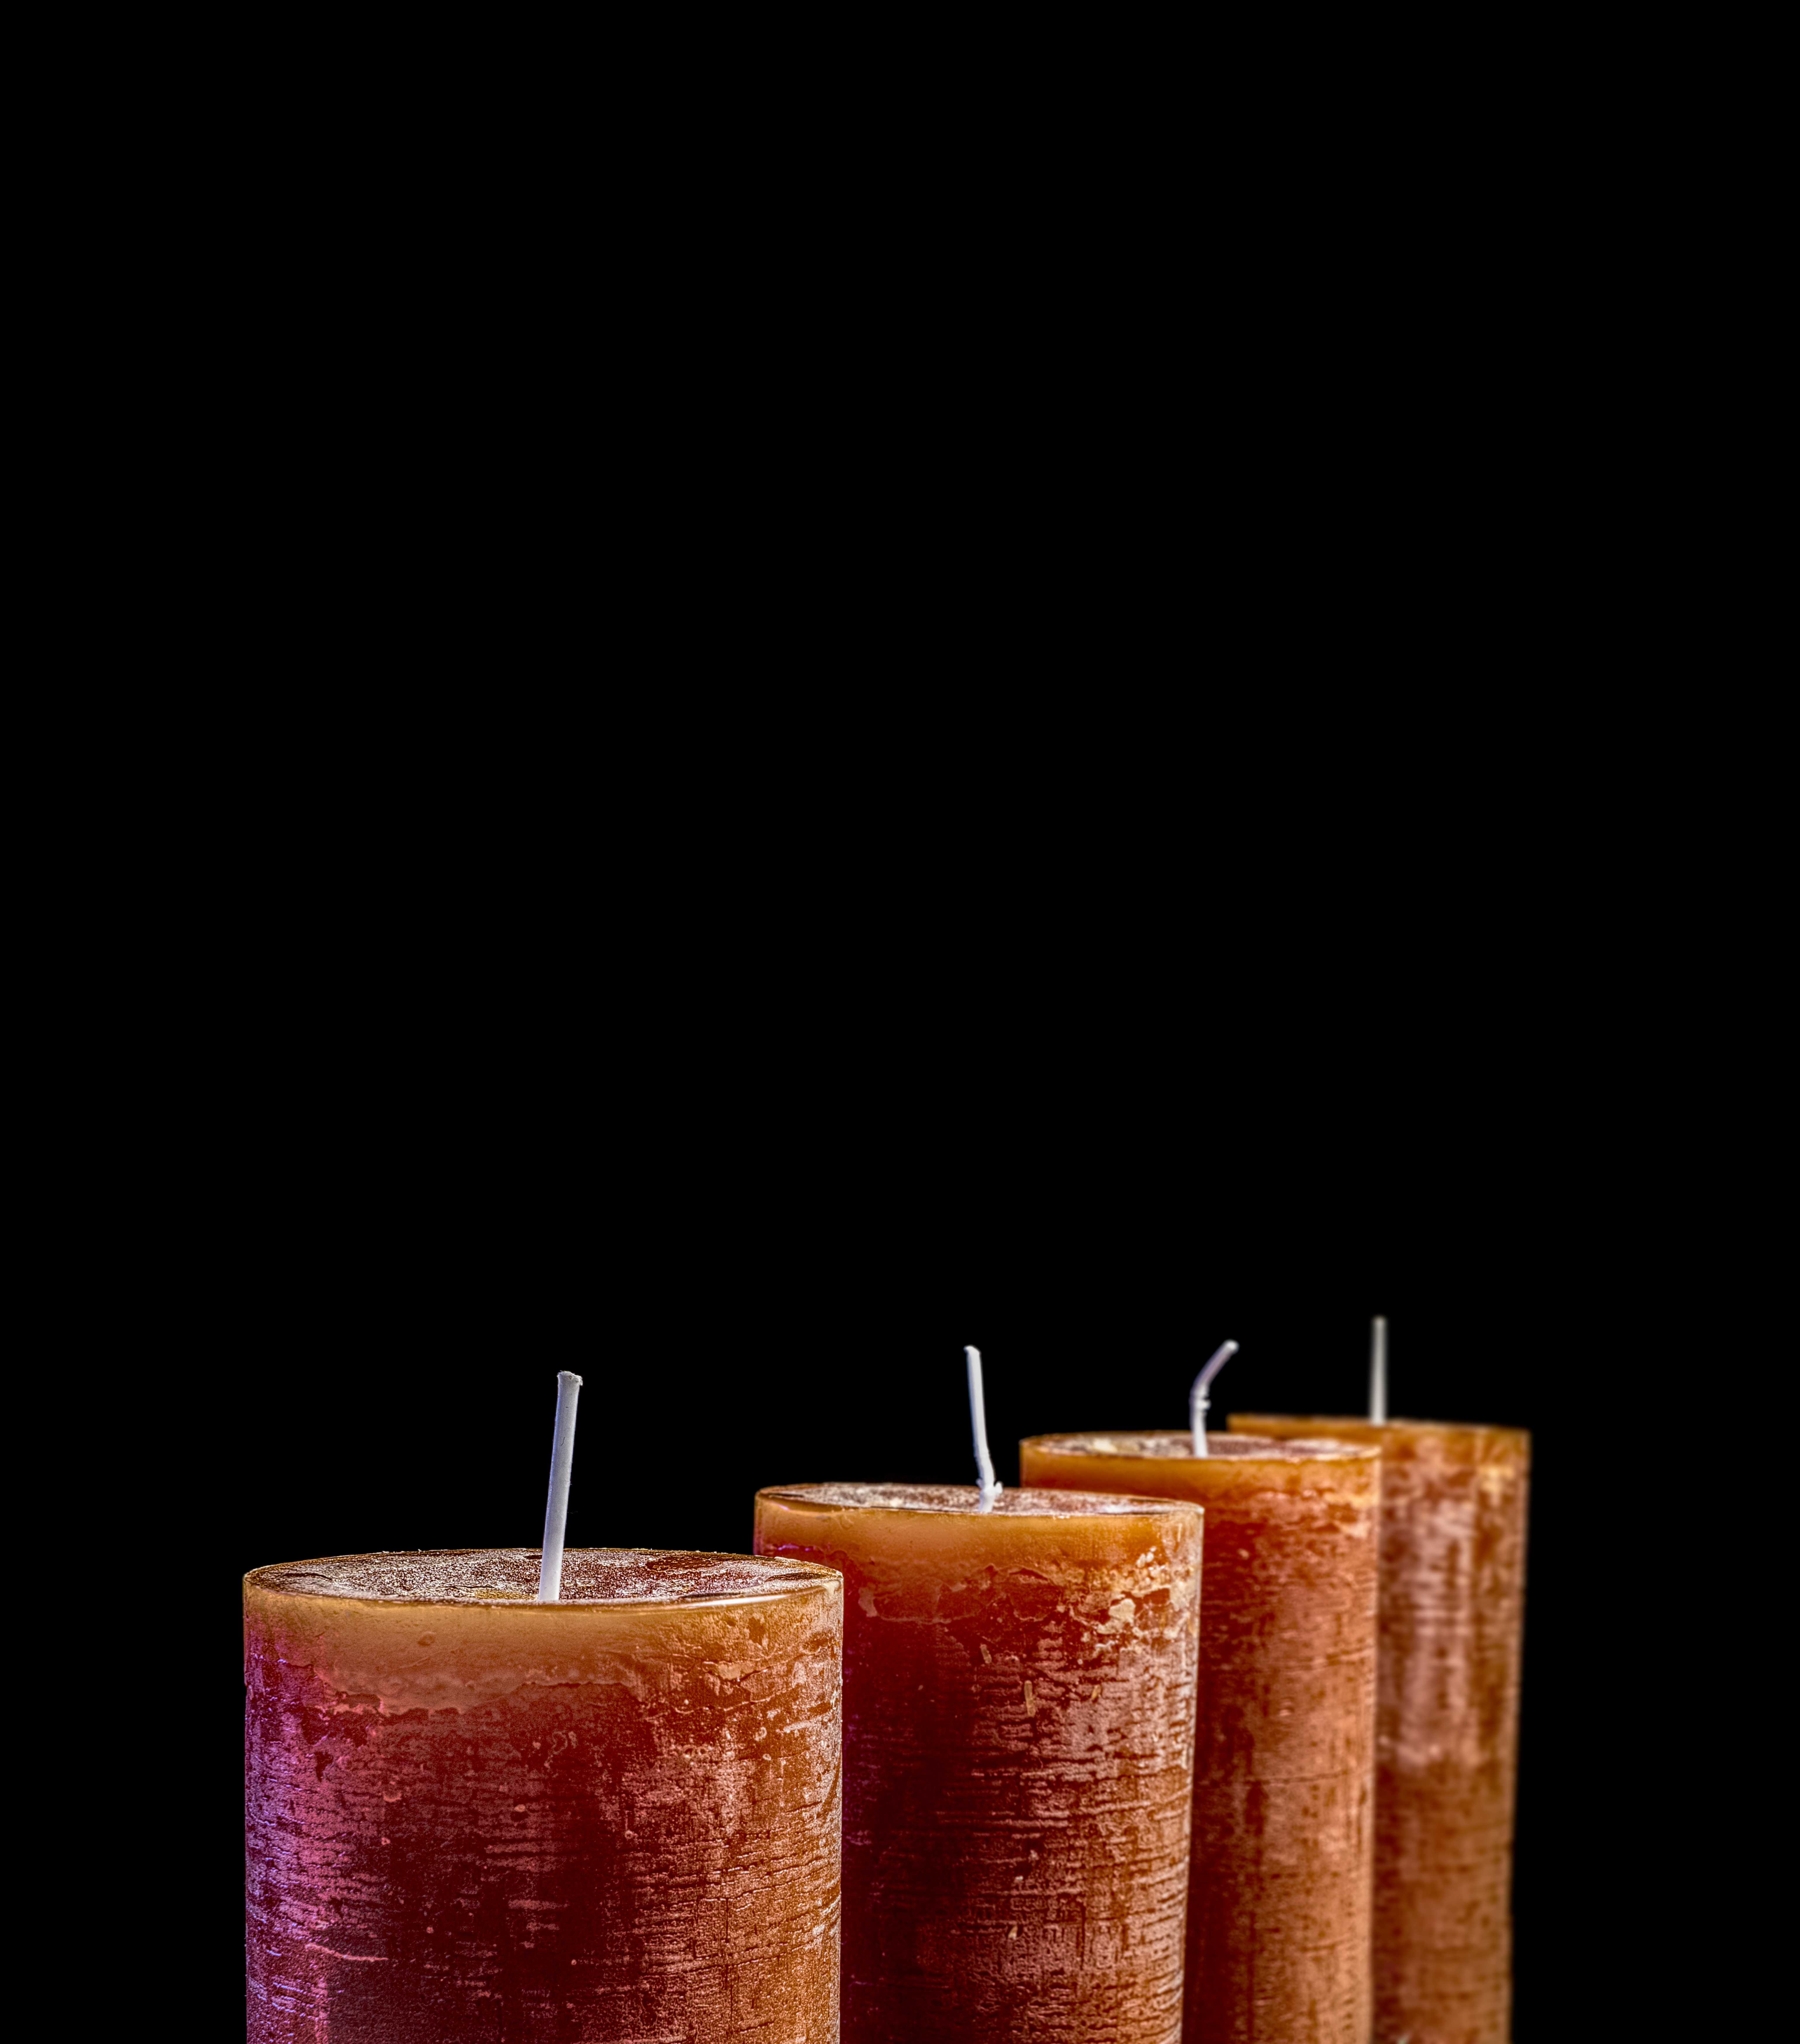
drink, juice, smoothie, still life photography